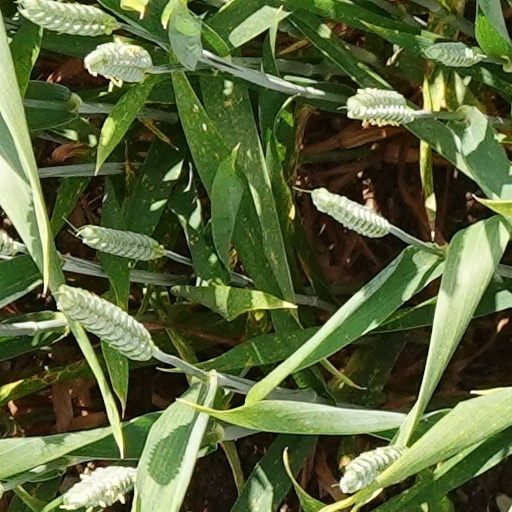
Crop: wheat